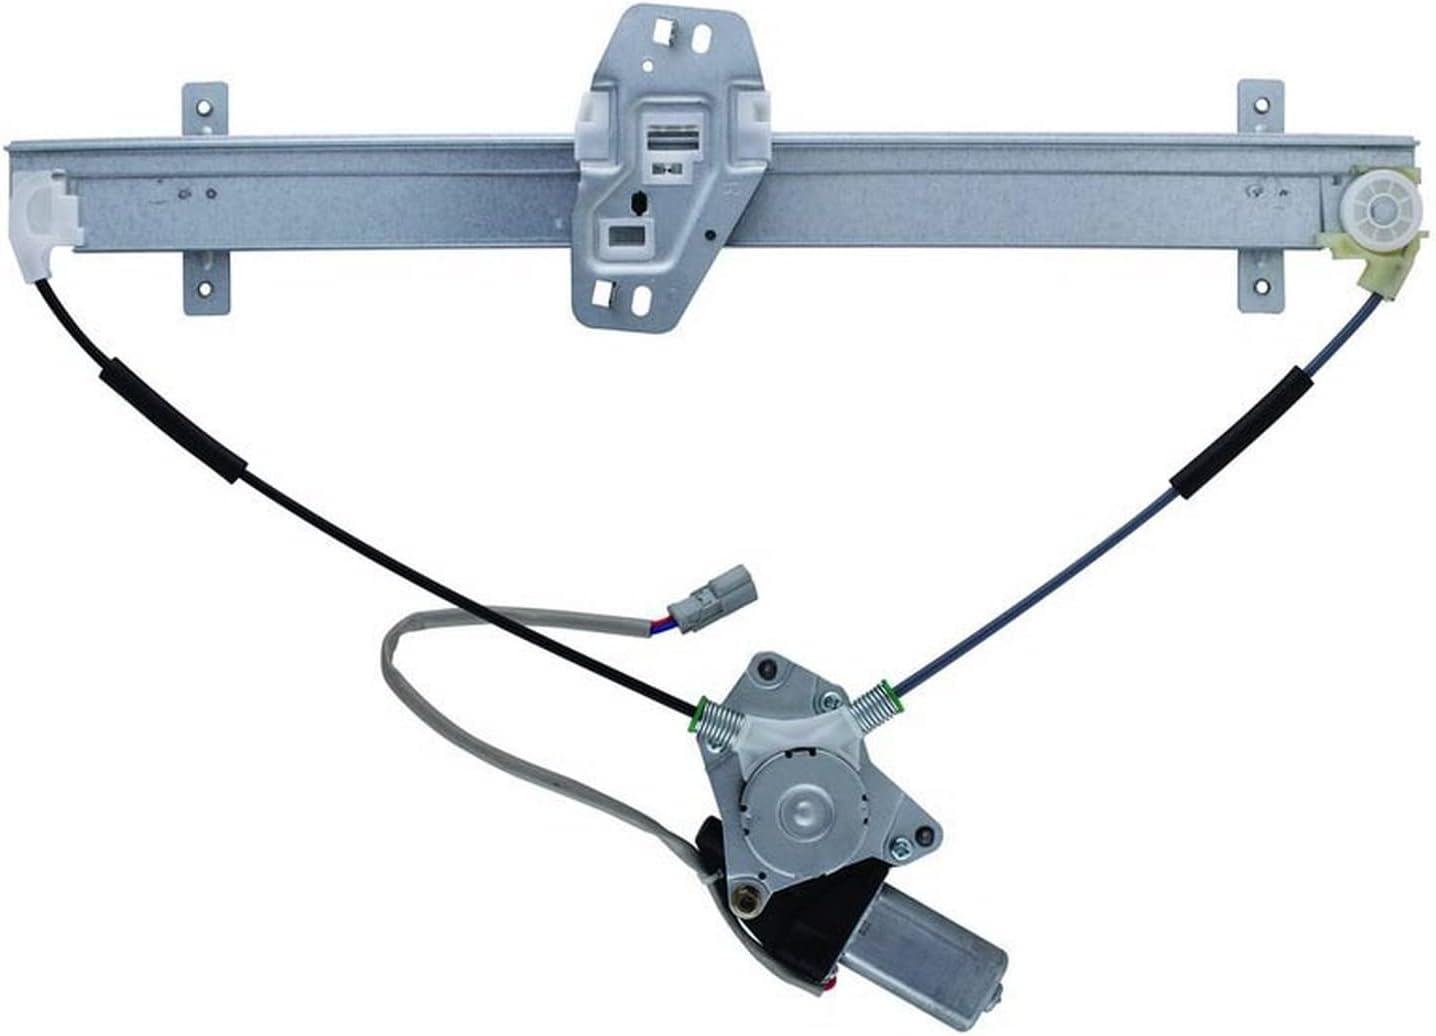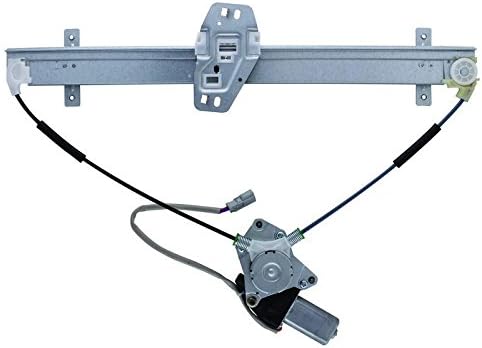
New Power Window Regulator W/Motor Compatible With Honda Pilot 2003 2004 2005 2006 2007 2008 2009 748-130 660119 11A396 72210-S9V-A02 Front Passenger Side Right RH
Category: Automotive
SPECIFICATIONS: Power Window Regulator and Motor Assembly  POSITION: Front Right  NOTE 1: Supplied with Motor  NOTE 2: Bowden System Design  FEATURE 1: Engineered to perform like the OEM unit  FEATURE 2: No drilling or splicing required  FEATURE 3: One Year Warranty  FEATURE 4: Includes Instruction Sheet  FEATURE 5: 100% Top-rated This list is a sample of all the compatible cars for this part. Make sure this product fits your car by using the part finder above.  REPLACEMENT FOR or COMPATIBLE WITH HONDA: Pilot (03-08)
Features: Replacement Part Numbers: 660119, 72210S9VA02, 72210-S9V-A02, WPR1024RM, 11A396 | Product Type: Window Regulator and Motor Assembly; Condition: New; Location: Front Right; Includes: Regulator w/ Motor; Country of Origin: TW | Exact Fit For Power Window Regulator And Motor Assembly Front Right - Engineered To Meet Or Exceed OEM Specifications - All Items Tested For Reliability, Durability And Performance | Improved Track Curve & Mounting Profiles For Proper Fit & Function | See Product Description for Fitment Chart